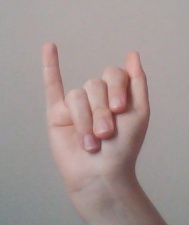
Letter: meem